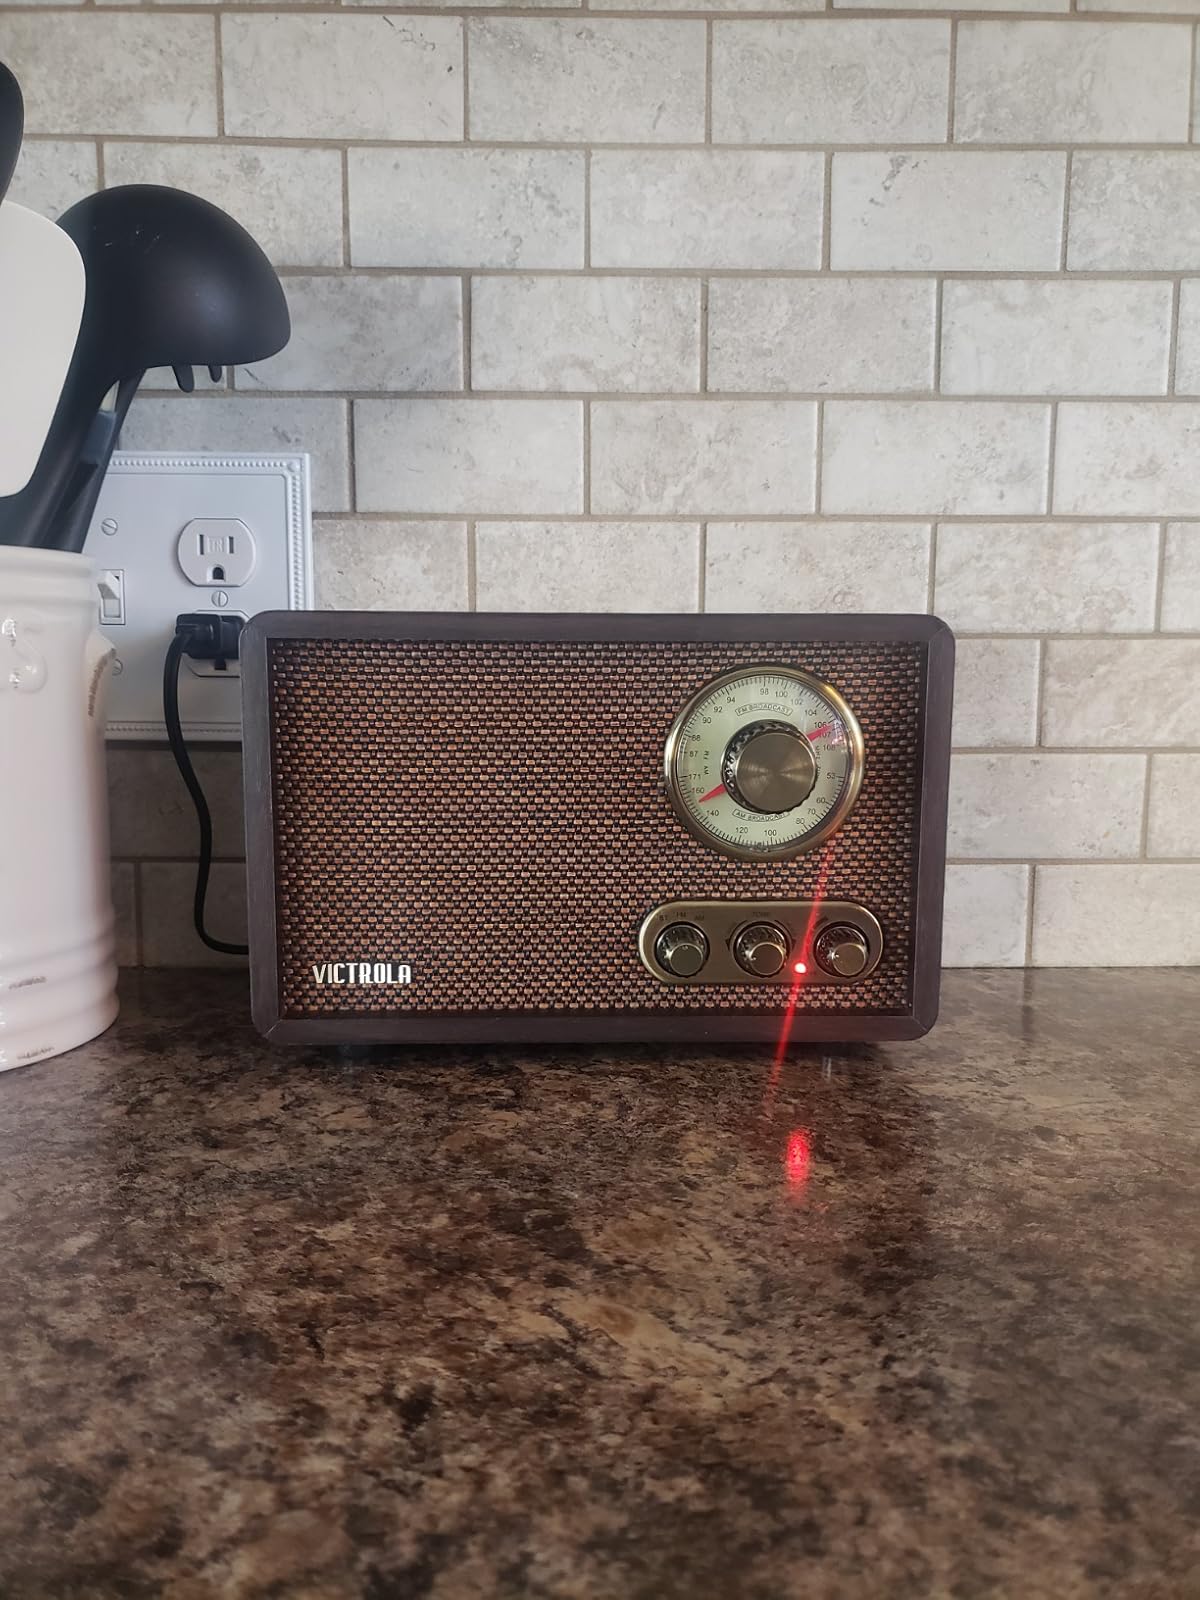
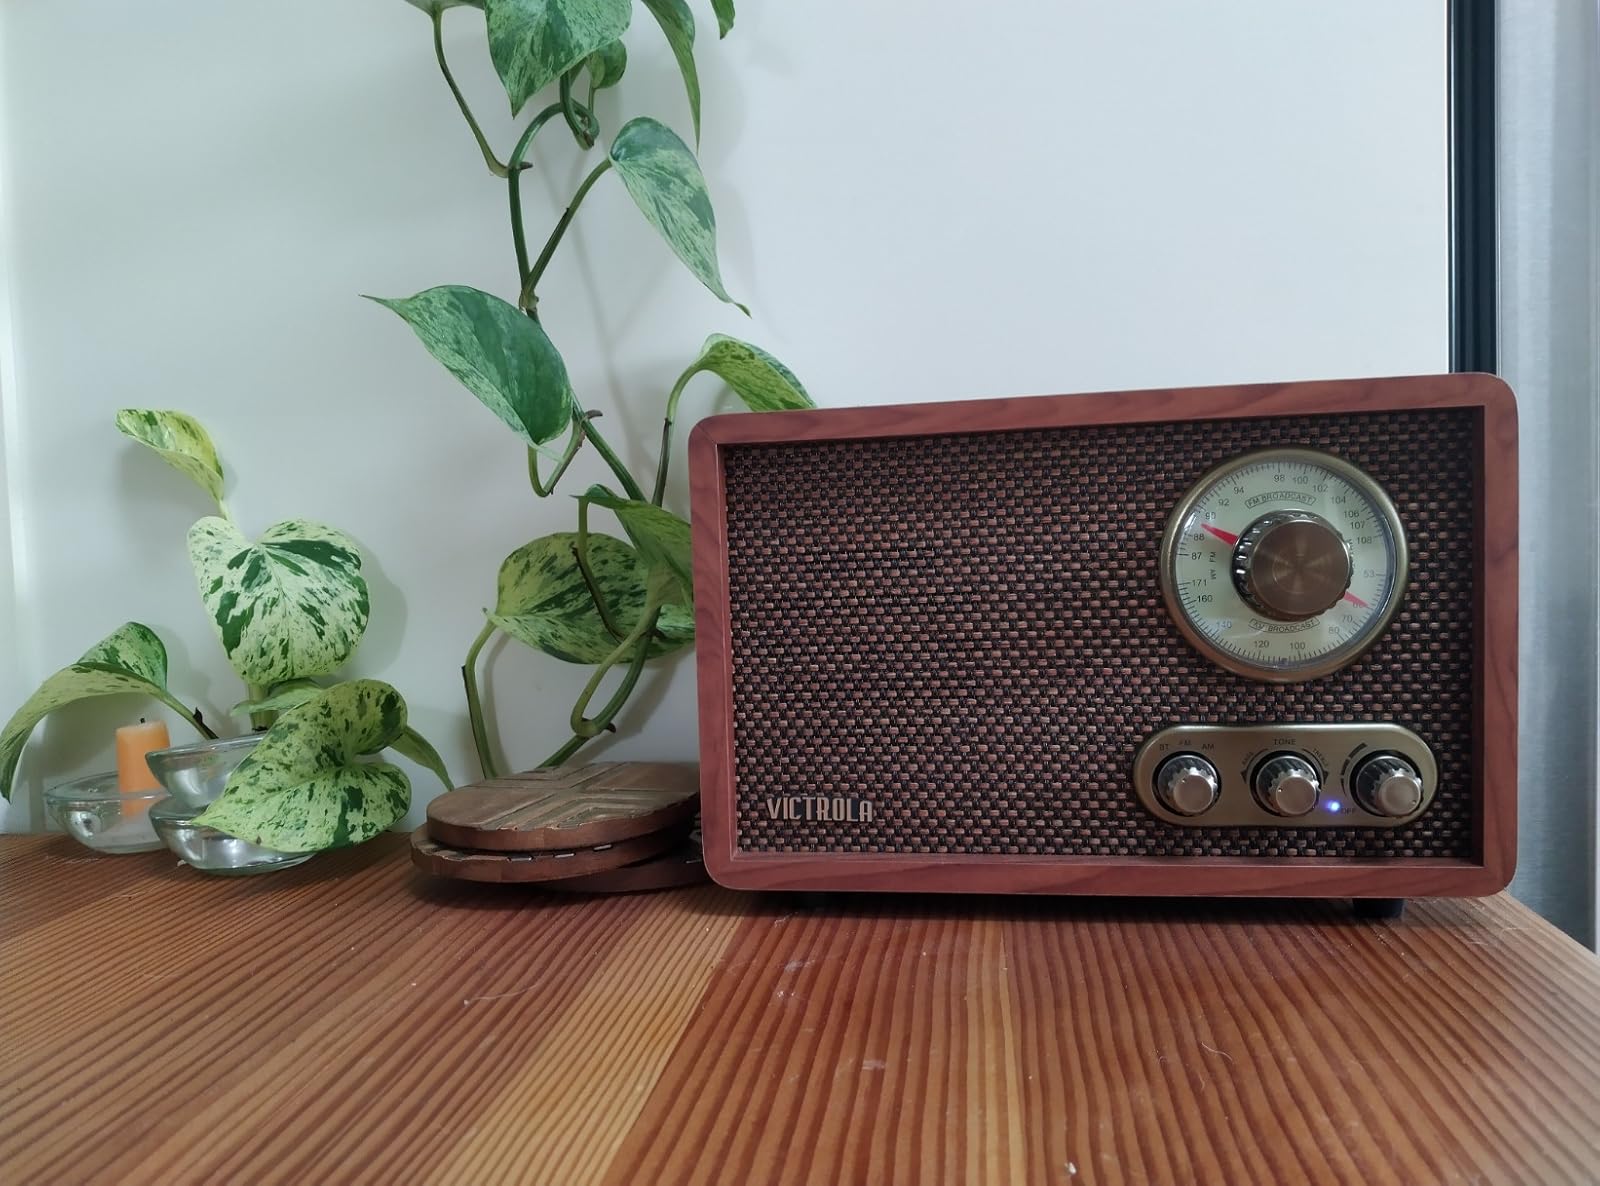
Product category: radio
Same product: no